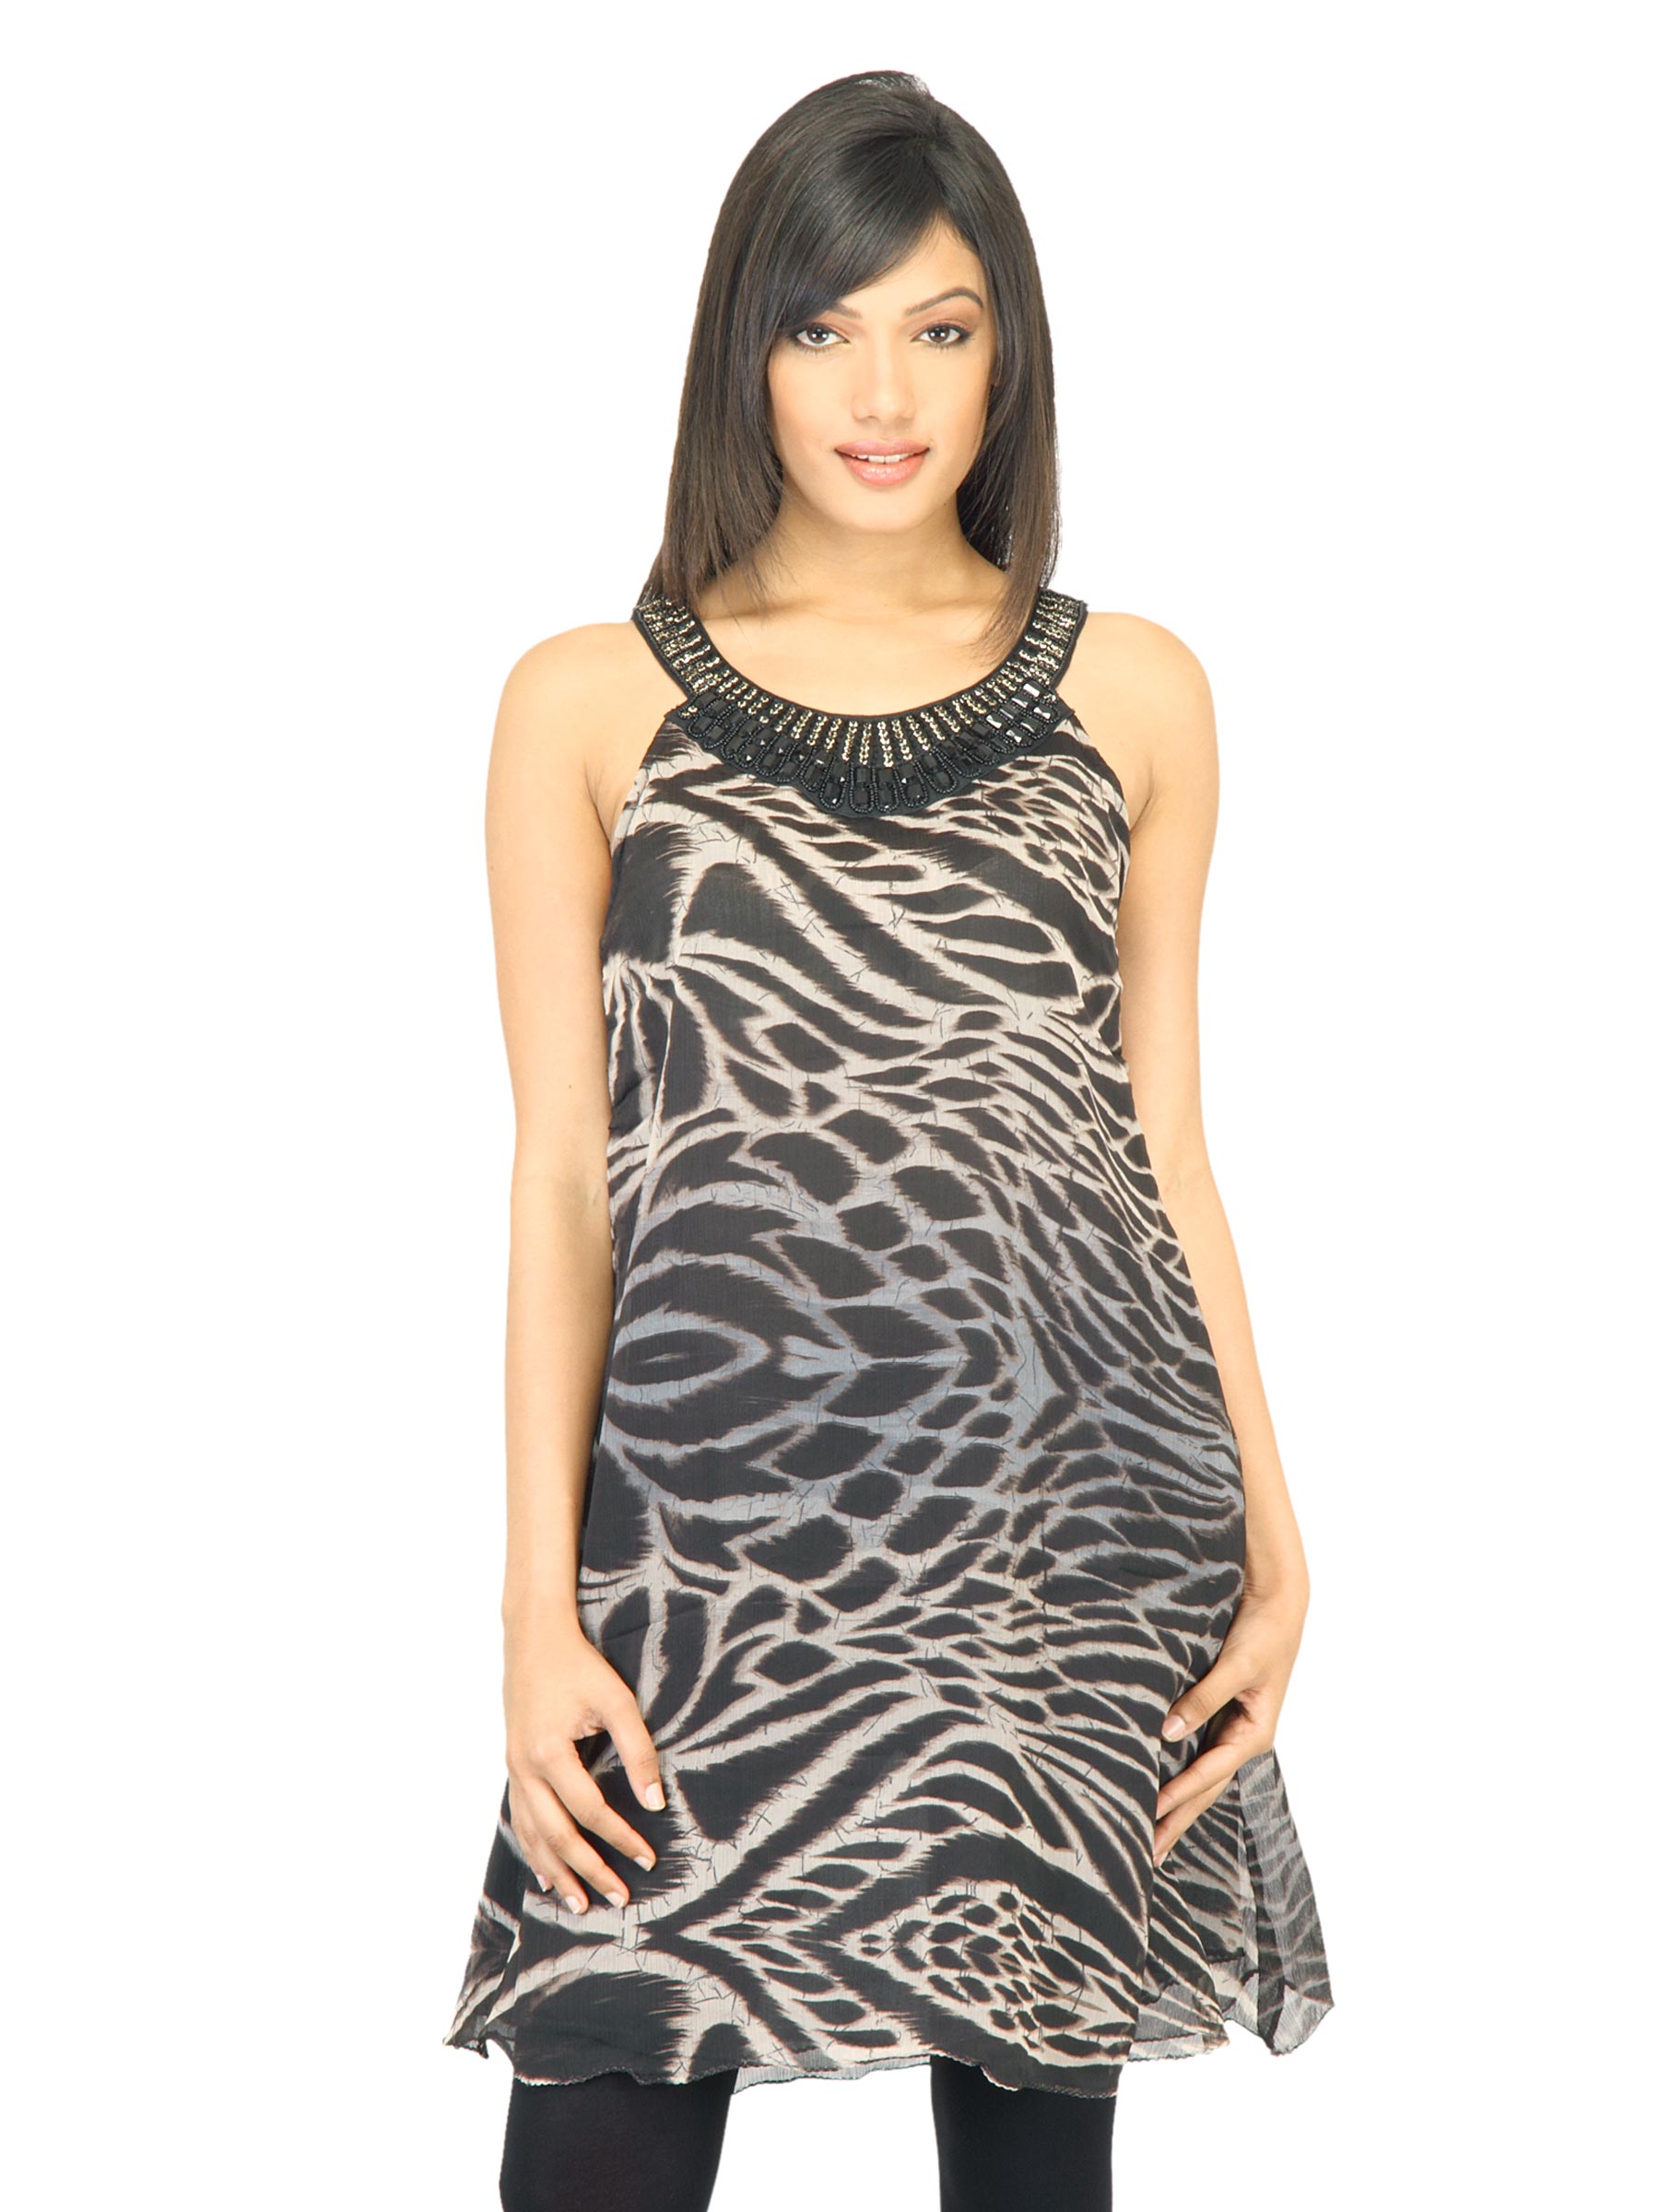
Aneri Women Surbhi Black Kurta
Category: Apparel / Topwear / Kurtas
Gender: Women
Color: Black
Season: Fall 2011
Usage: Ethnic